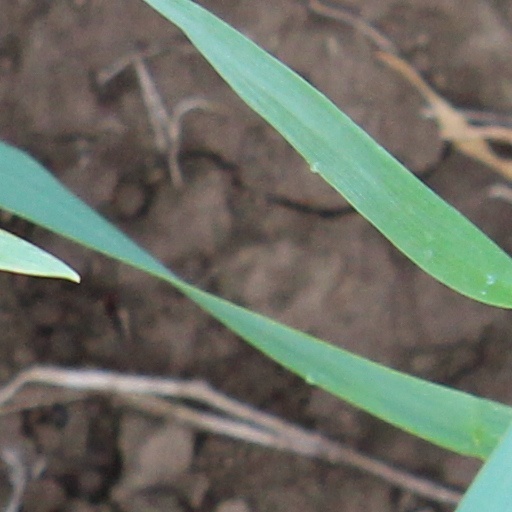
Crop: wheat